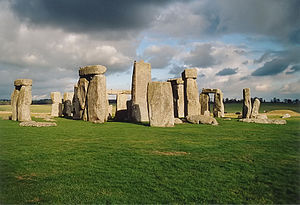
Stonehenge
Stonehenge i 2004
Stonehenge er beliggende på Salisbury Plains i England ca. 137 km sydvest for London. Stonehenge er en stor dobbeltcirkel af sten. Indercirklen er bygget af mindre, lokale sten, mens de store ydersten er fragtet 25 km fra skoven West Woods i nærheden af byen Marlborough. Mange af disse store megalitter vejer mange tons.